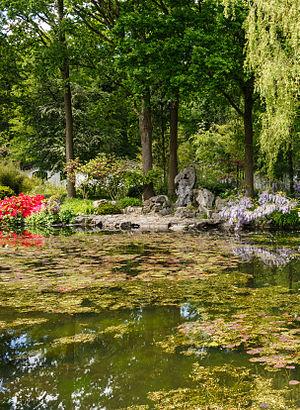
Le jardin chinois est tout à la fois un lieu de vie et de divertissement dans lequel on se plaît à flâner et un lieu « magique », un cosmos miniature dans lequel on cherche à recréer l'image d'une nature idéale. Il se présente donc comme un compromis constant entre les dimensions esthétiques et symboliques. L'art du jardin appartient au même titre que la calligraphie ou la poésie aux arts sacrés chinois.